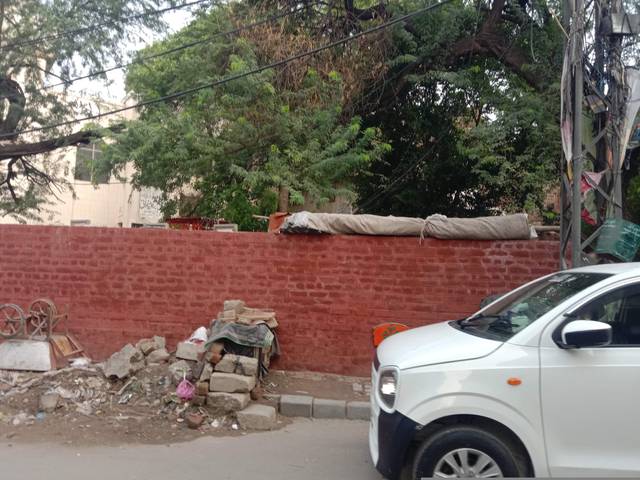
Region: Pakistan
Coordinates: 31.547, 74.31